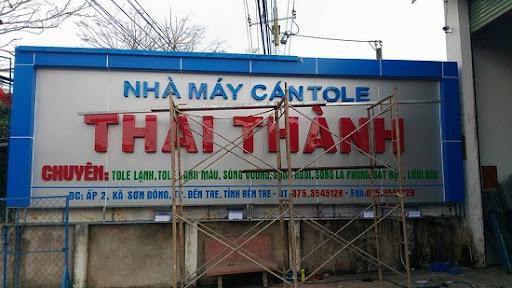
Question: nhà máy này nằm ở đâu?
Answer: ở tỉnh bến tre